Kjøllefjord Church

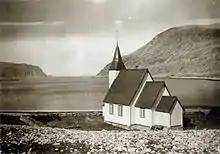
Old church (before WWII)

The first church in Kjøllefjord was built around the year 1670 after the medieval Skjøtningberg Church was closed. In 1738, the small, timber church was torn down and replaced with a new, larger church on the same site. The church was originally a cruciform design, but it was later converted to a long church design.